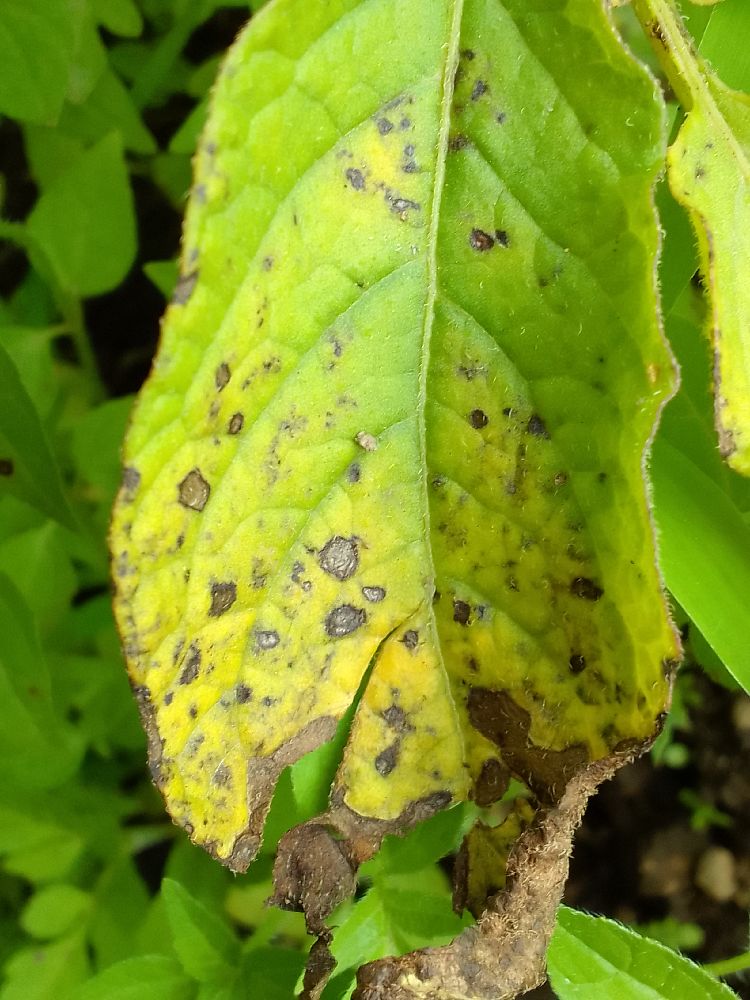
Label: Early blight